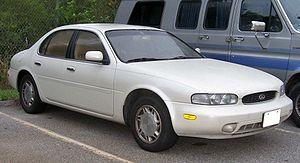
L'Infiniti J fut la première incursion du constructeur dans la catégorie des routières. Uniquement réservée aux marchés nord-américains, la J30 est en fait le clone de la Nissan Leopard 3ᵉ génération. Elle se situait juste en dessous du modèle phare d'Infiniti la Q45. C'est la berline M35/45 qui fera office de remplaçante quelques années plus tard, et, dans une moindre mesure, l'I30/35 en est une aussi.
Infiniti est un constructeur automobile japonais, filiale haut de gamme de Nissan et donc de l'alliance Renault-Nissan-Mitsubishi.